Sammy Sosa Softball Slam

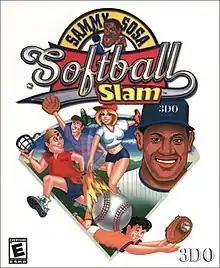

Sammy Sosa Softball Slam is a baseball video game developed and published by The 3DO Company in 2000. It is one of the games to feature then-Chicago Cubs right fielder Sammy Sosa on the cover, the other being "Sammy Sosa High Heat Baseball 2001".